Staffordshire Bull Terrier

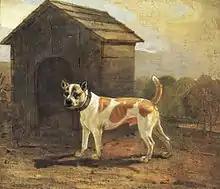
"Dustman, bull and terrier", Benjamin Marshall 1804

In the mid–19th century, bull and terrier hybrids were known by several different aliases, such as the Patched Fighting Terrier, Staffordshire Pit-dog, Brindle Bull, and Bull-and-Terrier. They were also referred to as half-and-halfs, half-breds, or more commonly as the bull and terrier, although they were not true breeds in the same sense that modern dog breeds are known. However, at least six modern breeds can trace their ancestry to the bull and terrier crosses. Another common name used for bull and terrier was simply Bull Terrier, which became the name for the new breed that James Hinks developed. Hinks used various undocumented outcrosses, including Dalmatians and Collies, that devotees of the original strain considered undesirable. They chose instead to remain loyal to their preferred type. As a result, two different breeds of Bull Terriers emerged: the Bull Terrier, nicknamed the White Cavalier, and the Staffordshire Bull Terrier, named for the county where it was developed. The Bull Terrier's fighting heritage was left behind whereas breeders of Staffordshire Bull Terriers in the UK continued their illegal competitions which paralleled what was happening in the U.S. with the American Staffordshire Terrier; neither breed could gain official acceptance in their respective native lands. Journalist and dog expert Denise Flaim stated succinctly: "No established registry wanted to be affiliated with a dog that drew the blood of its own kind for a living."